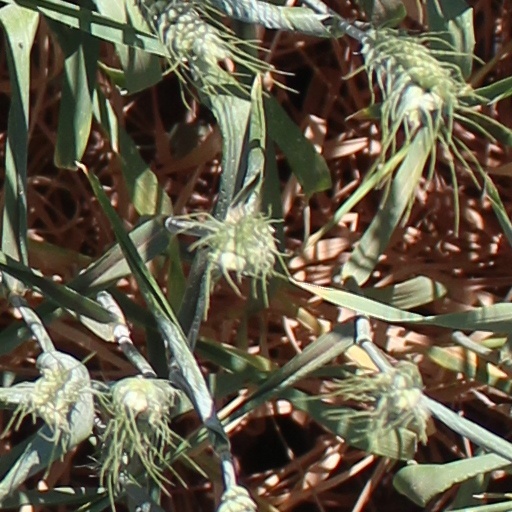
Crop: wheat